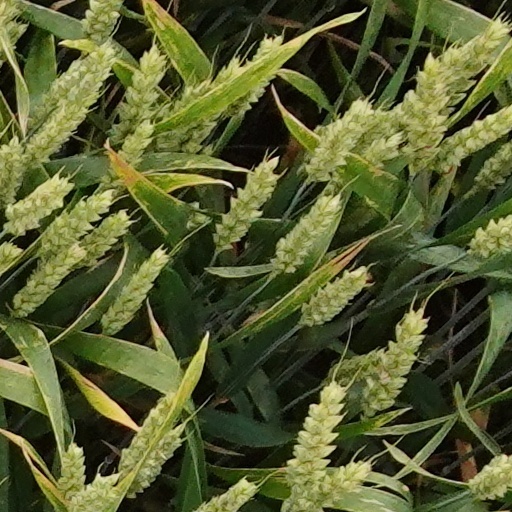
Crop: wheat